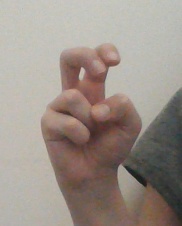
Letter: toot